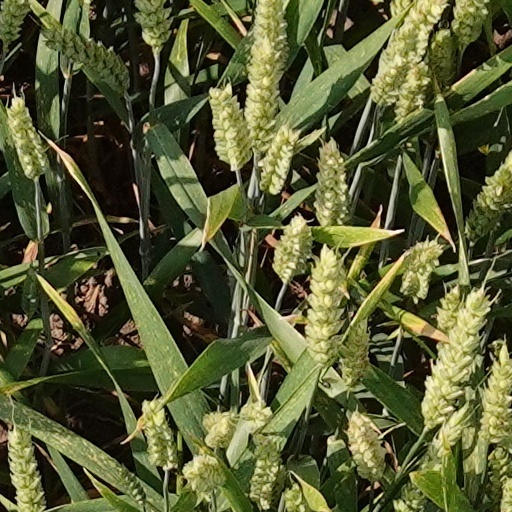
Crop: wheat